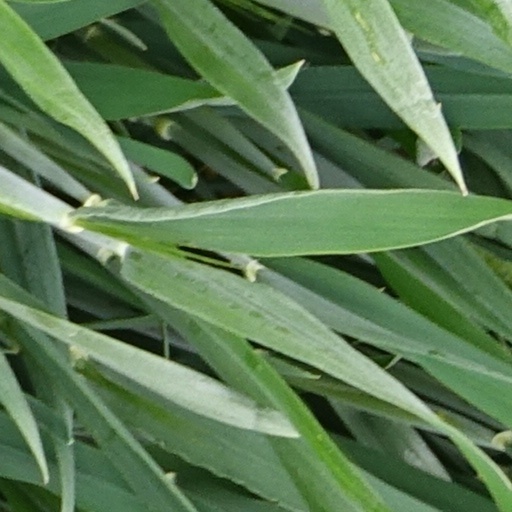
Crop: wheat